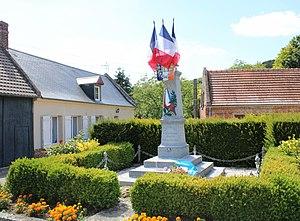
Le monument aux morts.
Béhéricourt est une commune française située dans le département de l'Oise, en région Hauts-de-France.